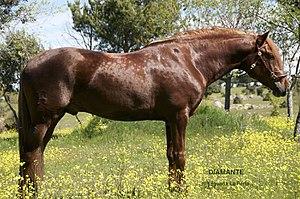
Le Lusitanien est une race de chevaux de selle d’origine portugaise. Connu comme le « cheval des rois » aux XVIIᵉ et XVIIIᵉ siècles, son stud-book est très ancien, puisqu'il remonte à 1889. Il subit une période de déclin due à l'engouement pour le Pur-sang et les chevaux de sport. Il partage le nom d'Andalou avec le Pure race espagnole, dont il est très proche, jusqu'en 1942. Son statut de race séparée remonte à 1967. Il est remis au goût du jour, notamment, par l'écuyer portugais Nuno Oliveira.